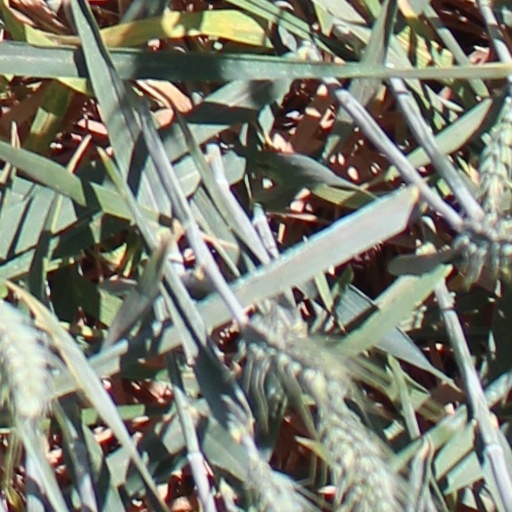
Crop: wheat